Nick Zedd

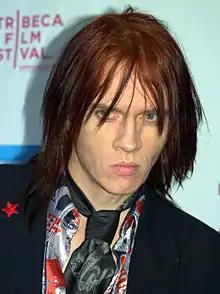
Zedd at the 2009 Tribeca Film Festival

Nick Zedd ( James Franklyn Harding III; January 25, 1956 – February 27, 2022) was an American filmmaker, author, and painter based in Mexico City. He coined the term Cinema of Transgression in 1985 to describe a loose-knit group of like-minded filmmakers and artists using shock value and black humor in their work. These filmmakers and artistic collaborators included Richard Kern, Tessa Hughes Freeland, Lung Leg, Kembra Pfahler, Jack Smith and Lydia Lunch. Under numerous pen names, Zedd edited and wrote the "Underground Film Bulletin" (1984–1990) which publicized the work of these filmmakers. The Cinema of Transgression was explored in Jack Sargeant's book "Deathtripping".